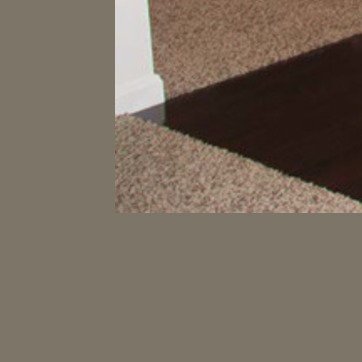
Material: carpet